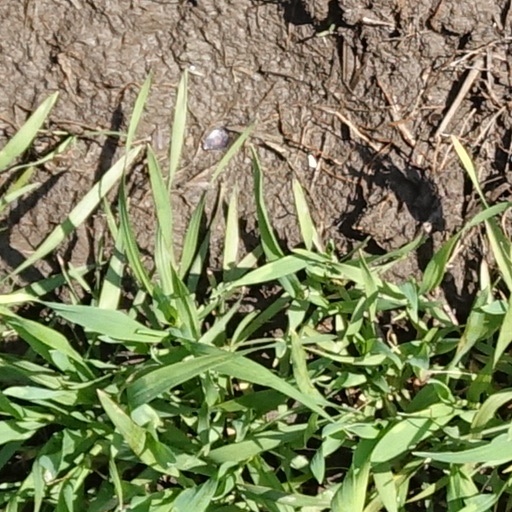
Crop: wheat